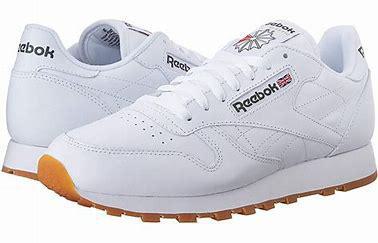
Brand: Reebok
Model: Classic Leather